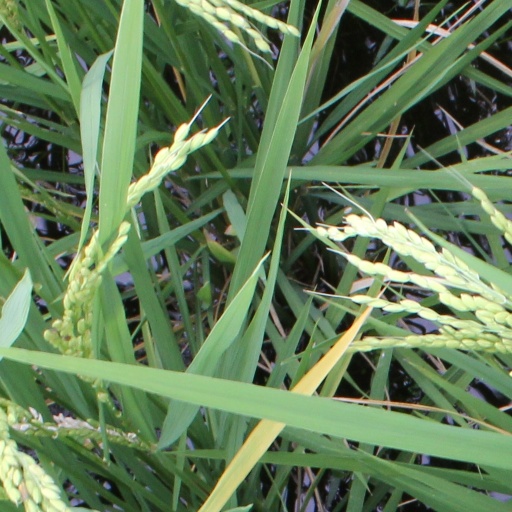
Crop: rice